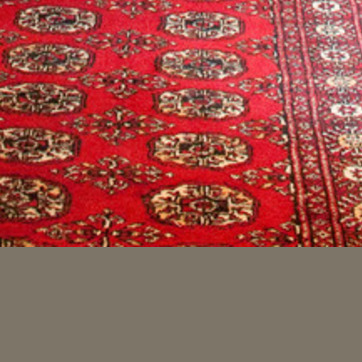
Material: carpet